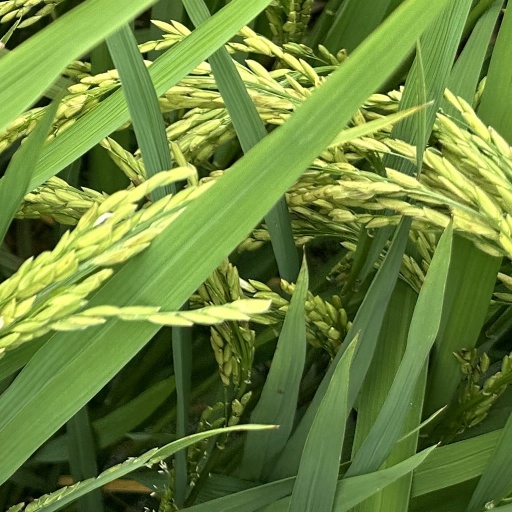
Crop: rice